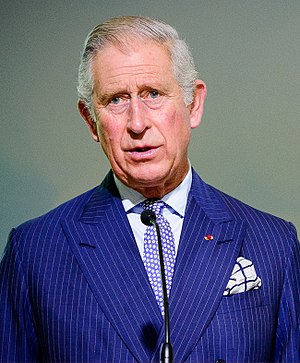
Prins af Wales
Prins af Wales er en titel, som almindeligvis tildeles den engelske tronfølger. Rettelig burde titlen oversættes som fyrste af Wales, men den forkerte oversættelse er med tiden blevet legio.